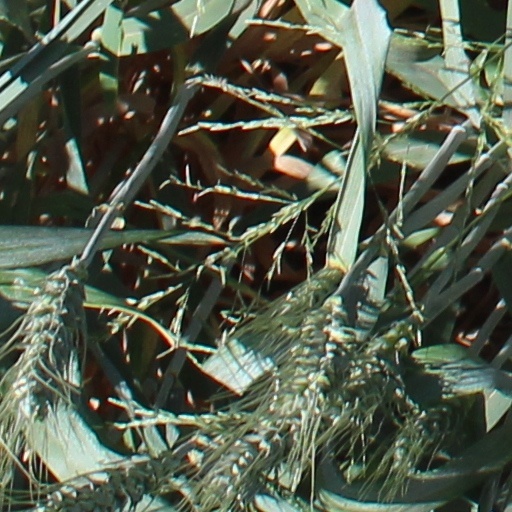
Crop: wheat